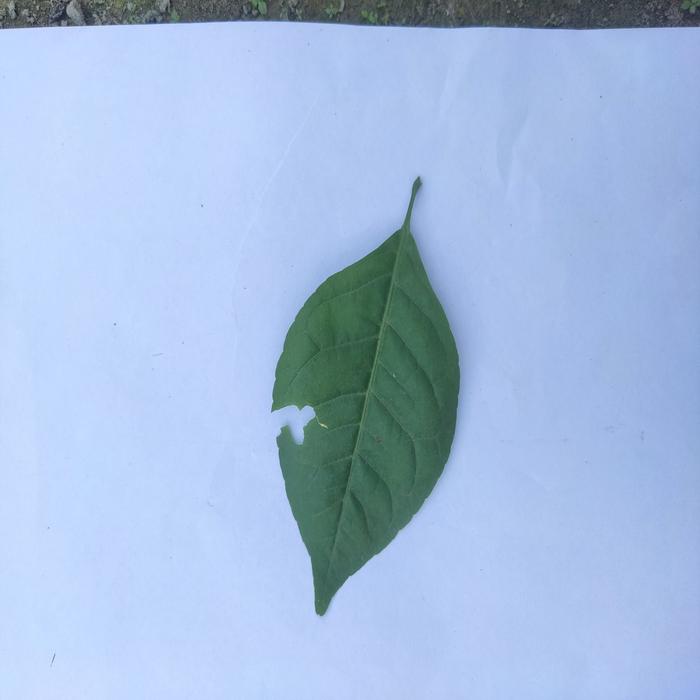
Crop: Aegle Marmelos
Leaf condition: Healthy_Leaf